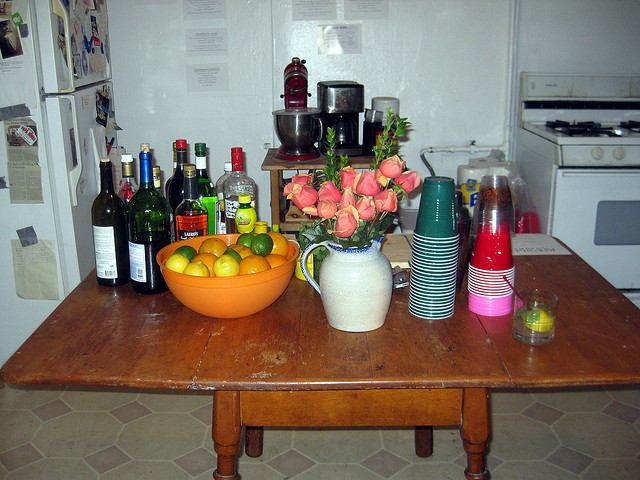
user: Given an image and a question. Answer the question in a short answer. Question: What type of flower is in the center? Short Answer:
assistant: rose